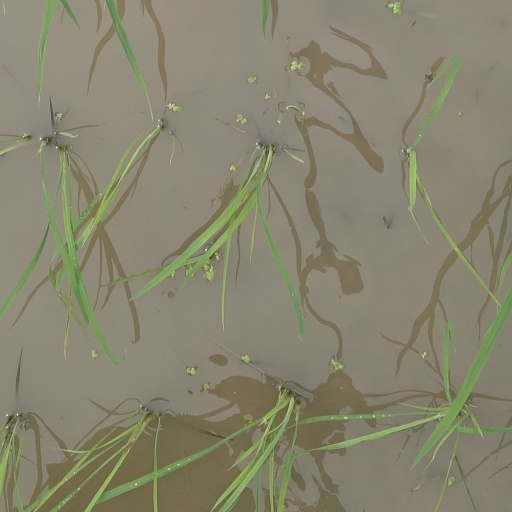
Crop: rice